ITV News at 10.30

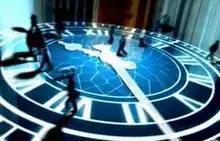
The newscast's clock ident.

Unlike its predecessors ("ITV Nightly News", the first two incarnations of "ITV News at Ten" and "ITV Weekend News"), the programme ran at its regular time of 10:30pm every weeknight.